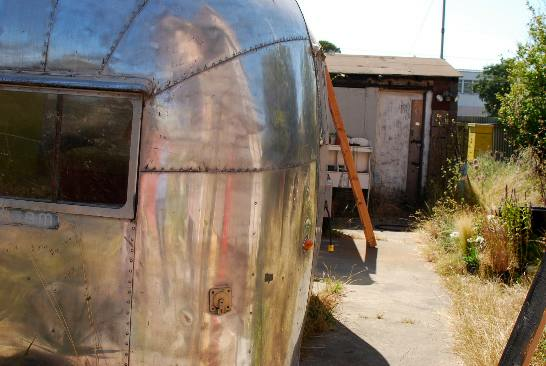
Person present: No